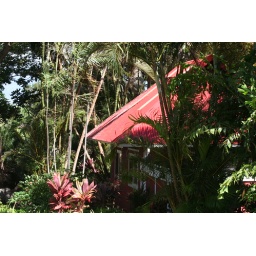
red roof in a lush land